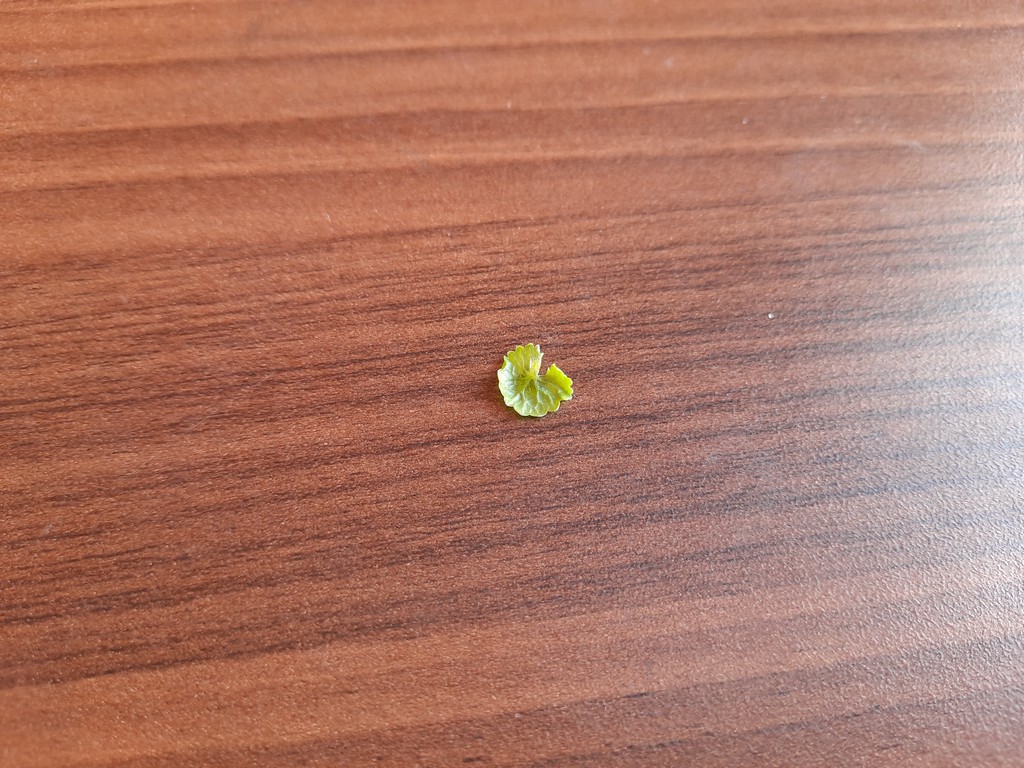
Label: Healthy